Tuzex

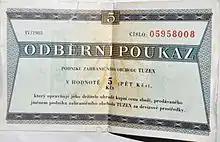
Tuzex voucher for 5 crowns

Tuzex vouchers were originally issued in values of 0.50, 1, 5, 10, 20, 50, 100 crowns and later 500 crowns. However, from 1958 there was a voucher of 71.50 crowns, being issued in exchange for US$10. Tuzex also issued vouchers to foreigners to buy motor fuel. In 1988 the first payment card in Czechoslovakia was introduced to allow cashless purchases at Tuzex stores.